Homenaje a Dos Leyendas

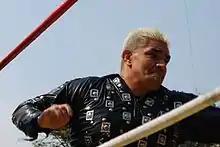
Wrestler Shocker, still wearing his ring jacket during an outdoor wrestling event.

As of 2015 a total of 156 wrestlers had wrestled in a total of matches 120 matches over the 20 shows, 14 female wrestlers, 17 "Mini-Estrellas" and 148 male wrestlers from the regular division. Atlantis and Negro Casas are the wrestlers with the most "Homenaje a Dos Leyendas" matches, 15 each,